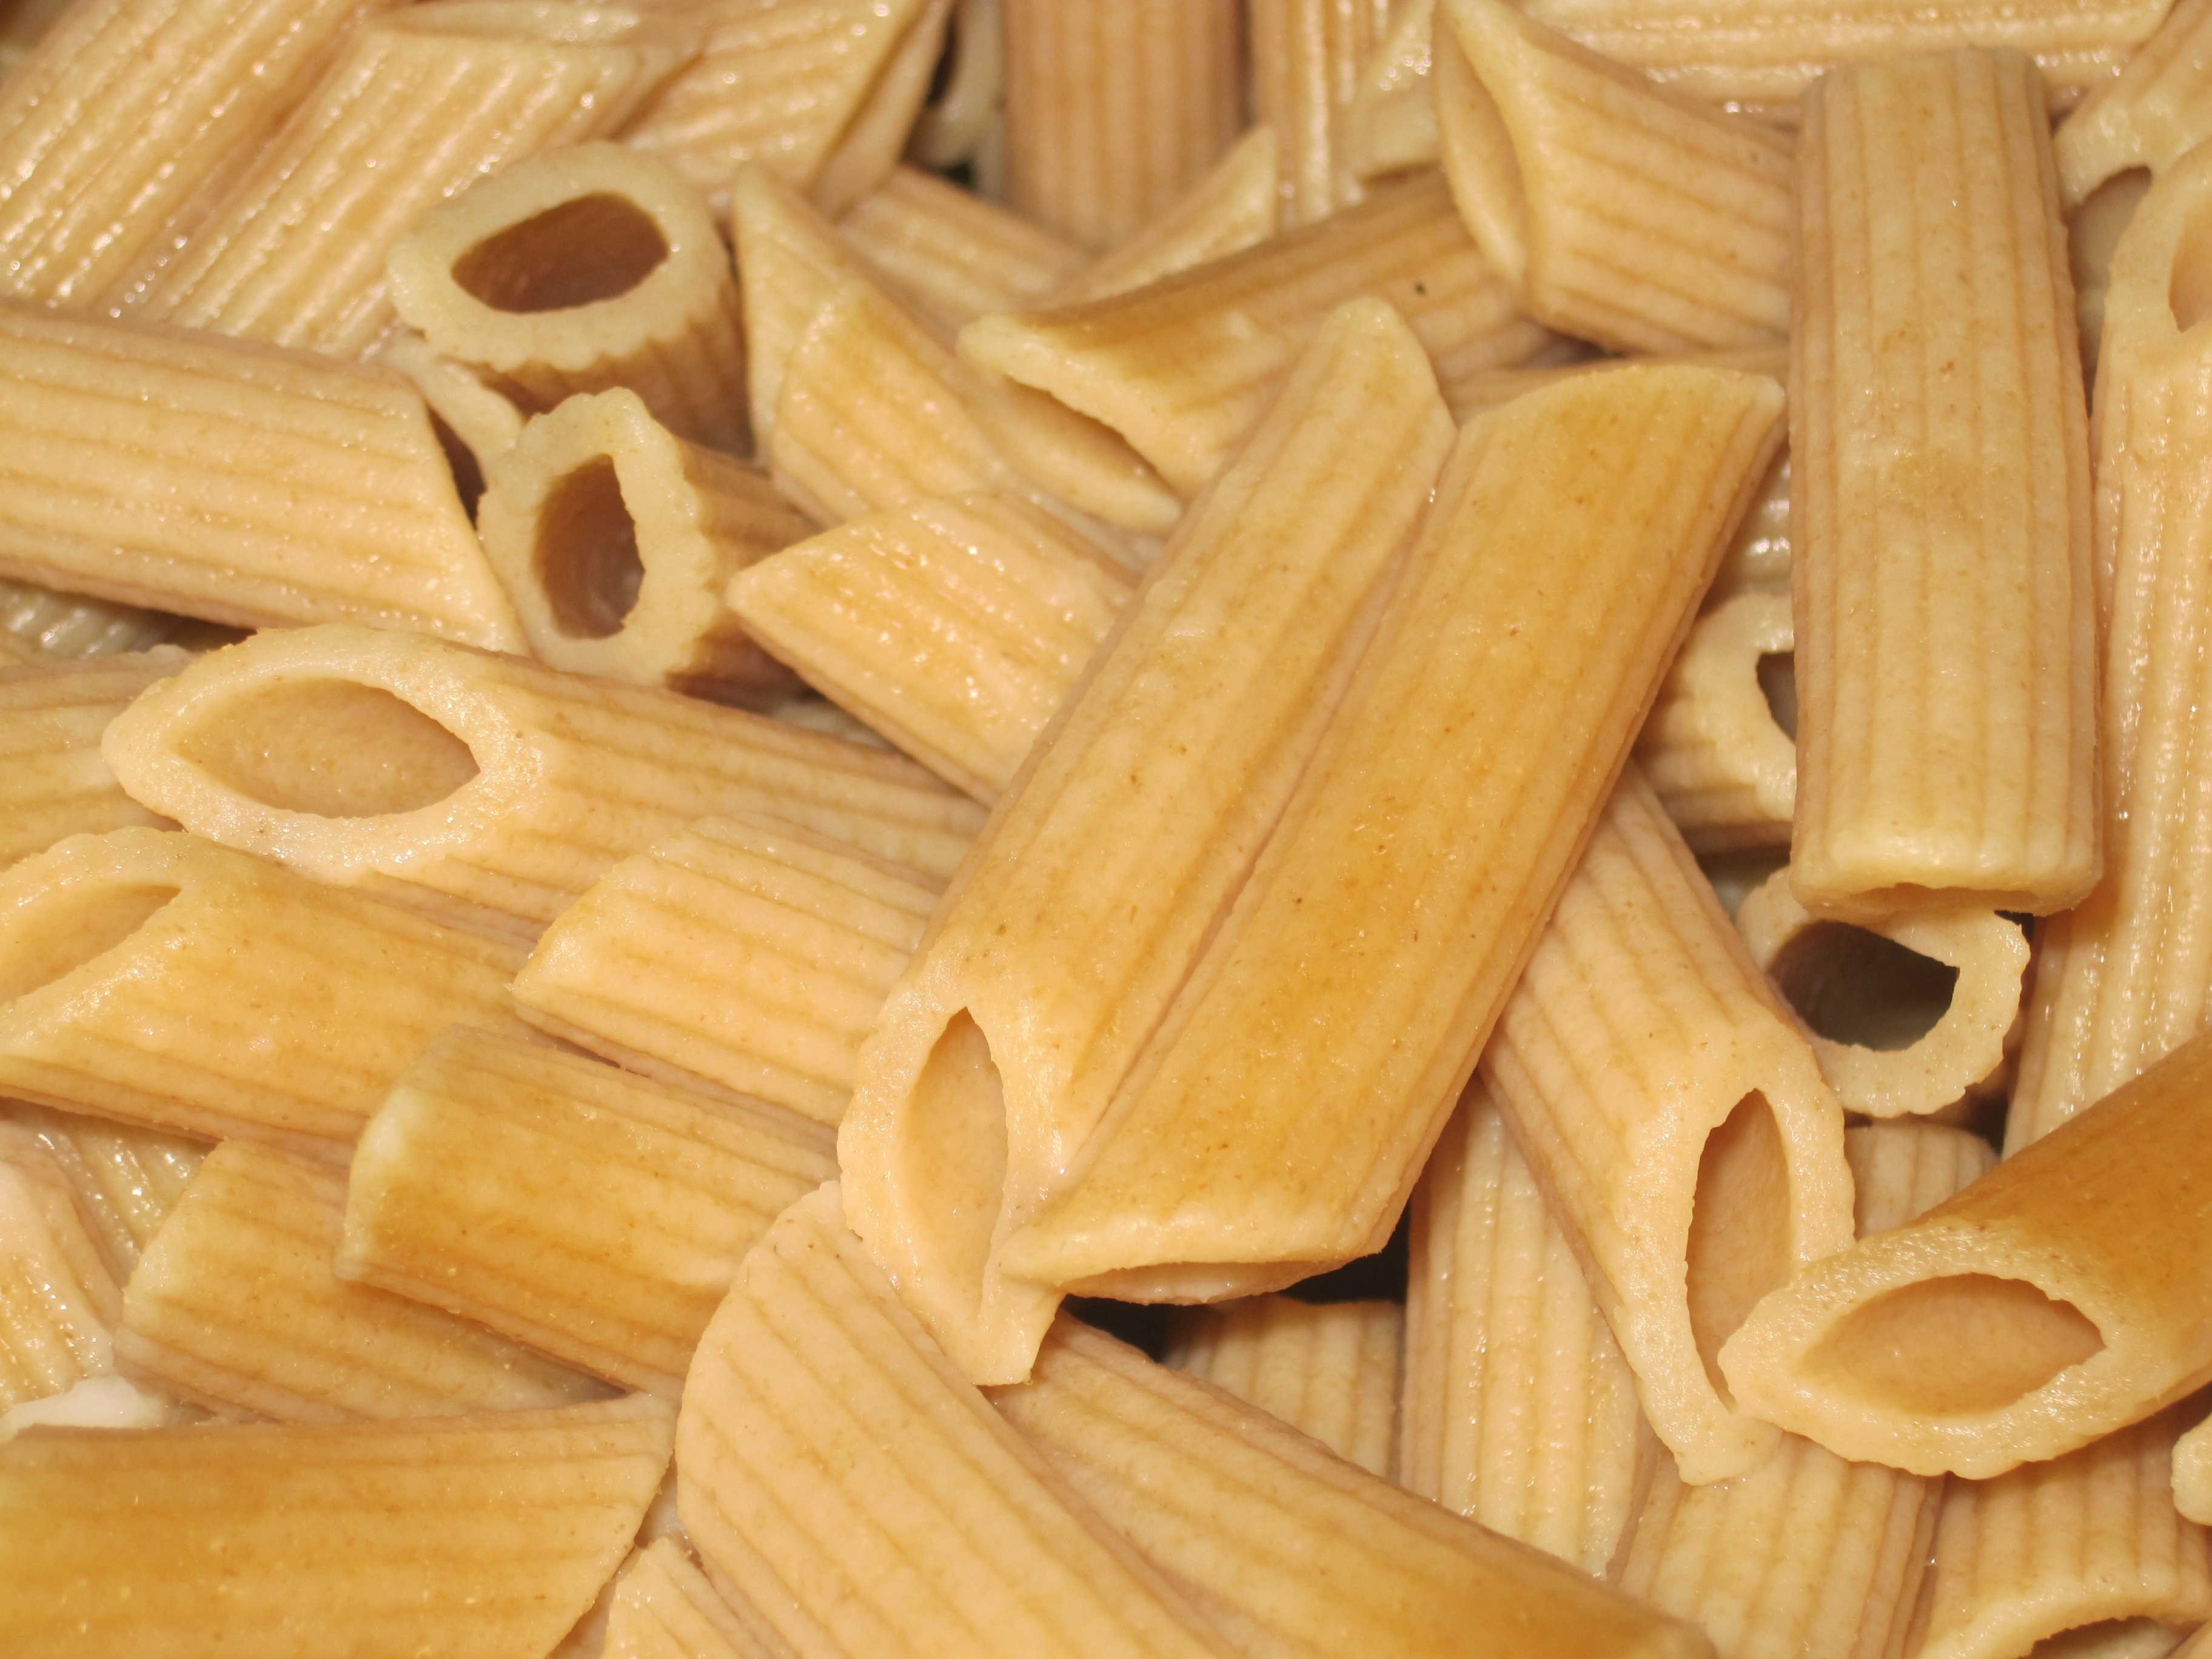
wood, dish, food, cooking, produce, cuisine, pasta, cook, noodles, dinner, french fries, whole wheat, grass family, snack food